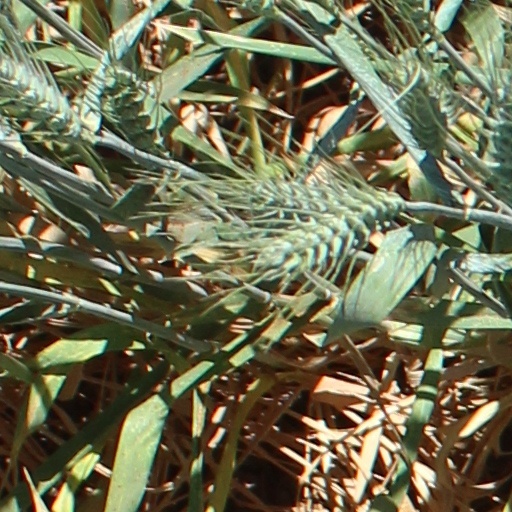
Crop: wheat